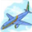
Label: airplane